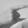
ASL letter: G